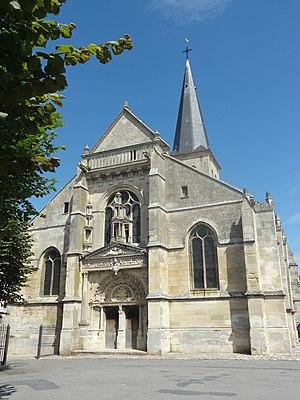
Façade sud-ouest.
Cette liste recense les monuments historiques du département du Val-d'Oise, en France.
L'église Saint-Georges est une église catholique paroissiale située à Belloy-en-France dans le département français du Val-d'Oise. Une basilique dédiée à saint Georges est attestée à Belloy dès 840. Les parties les plus anciennes de l'édifice actuel sont le clocher roman, largement remanié, et le croisillon nord avec la chapelle de la Vierge. Ils sont de style gothique primitif et datent de la fin du XIIᵉ siècle. Le reste de l'église date du XIVᵉ siècle, mais seul le chœur et la chapelle Sainte-Geneviève, à l'emplacement du croisillon sud, ont été entièrement achevés à cette époque et se présentent dans un style rayonnant tardif. La nef et les collatéraux n'ont été voûtés qu'au premier tiers du XVIᵉ siècle, et en grande partie refaits, si bien que le style gothique flamboyant y domine. Ce sont les parties les plus intéressantes à l'intérieur de l'église, notamment pour les chapiteaux du XVIᵉ siècle et le dessin particulier des voûtes. Ce qui fait la célébrité de l'église Saint-Georges est toutefois le portail occidental avec son riche décor sculpté d'une grande qualité, considéré comme un chef-d'œuvre des débuts de la Renaissance au nord de Paris.